Child's Play 2

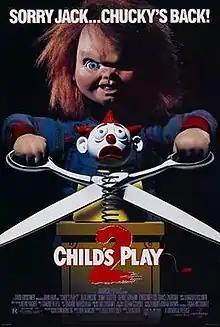
Theatrical release poster

Child's Play 2 is a 1990 American supernatural slasher film written by Don Mancini and directed by John Lafia. It is a sequel to "Child's Play" (1988) and the second mainline installment in the "Child's Play" franchise. The film set two years after the first film; it follows Charles Lee Ray (better known as Chucky) continuing his pursuit for Andy Barclay, who was placed in foster care, and transferring his soul into him after being resurrected. Alex Vincent and Brad Dourif reprised their roles while Christine Elise, Jenny Agutter, Gerrit Graham and Grace Zabriskie joined the cast.